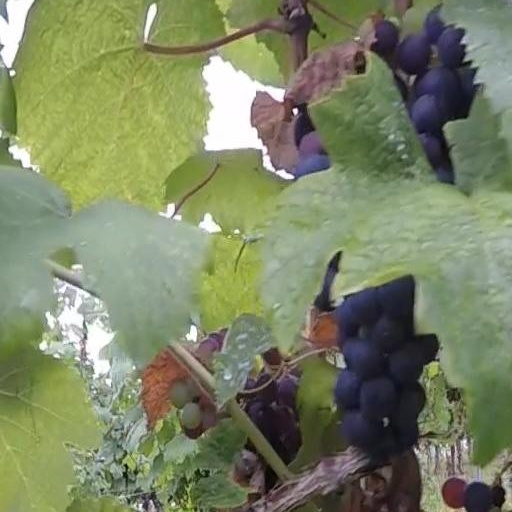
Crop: grape